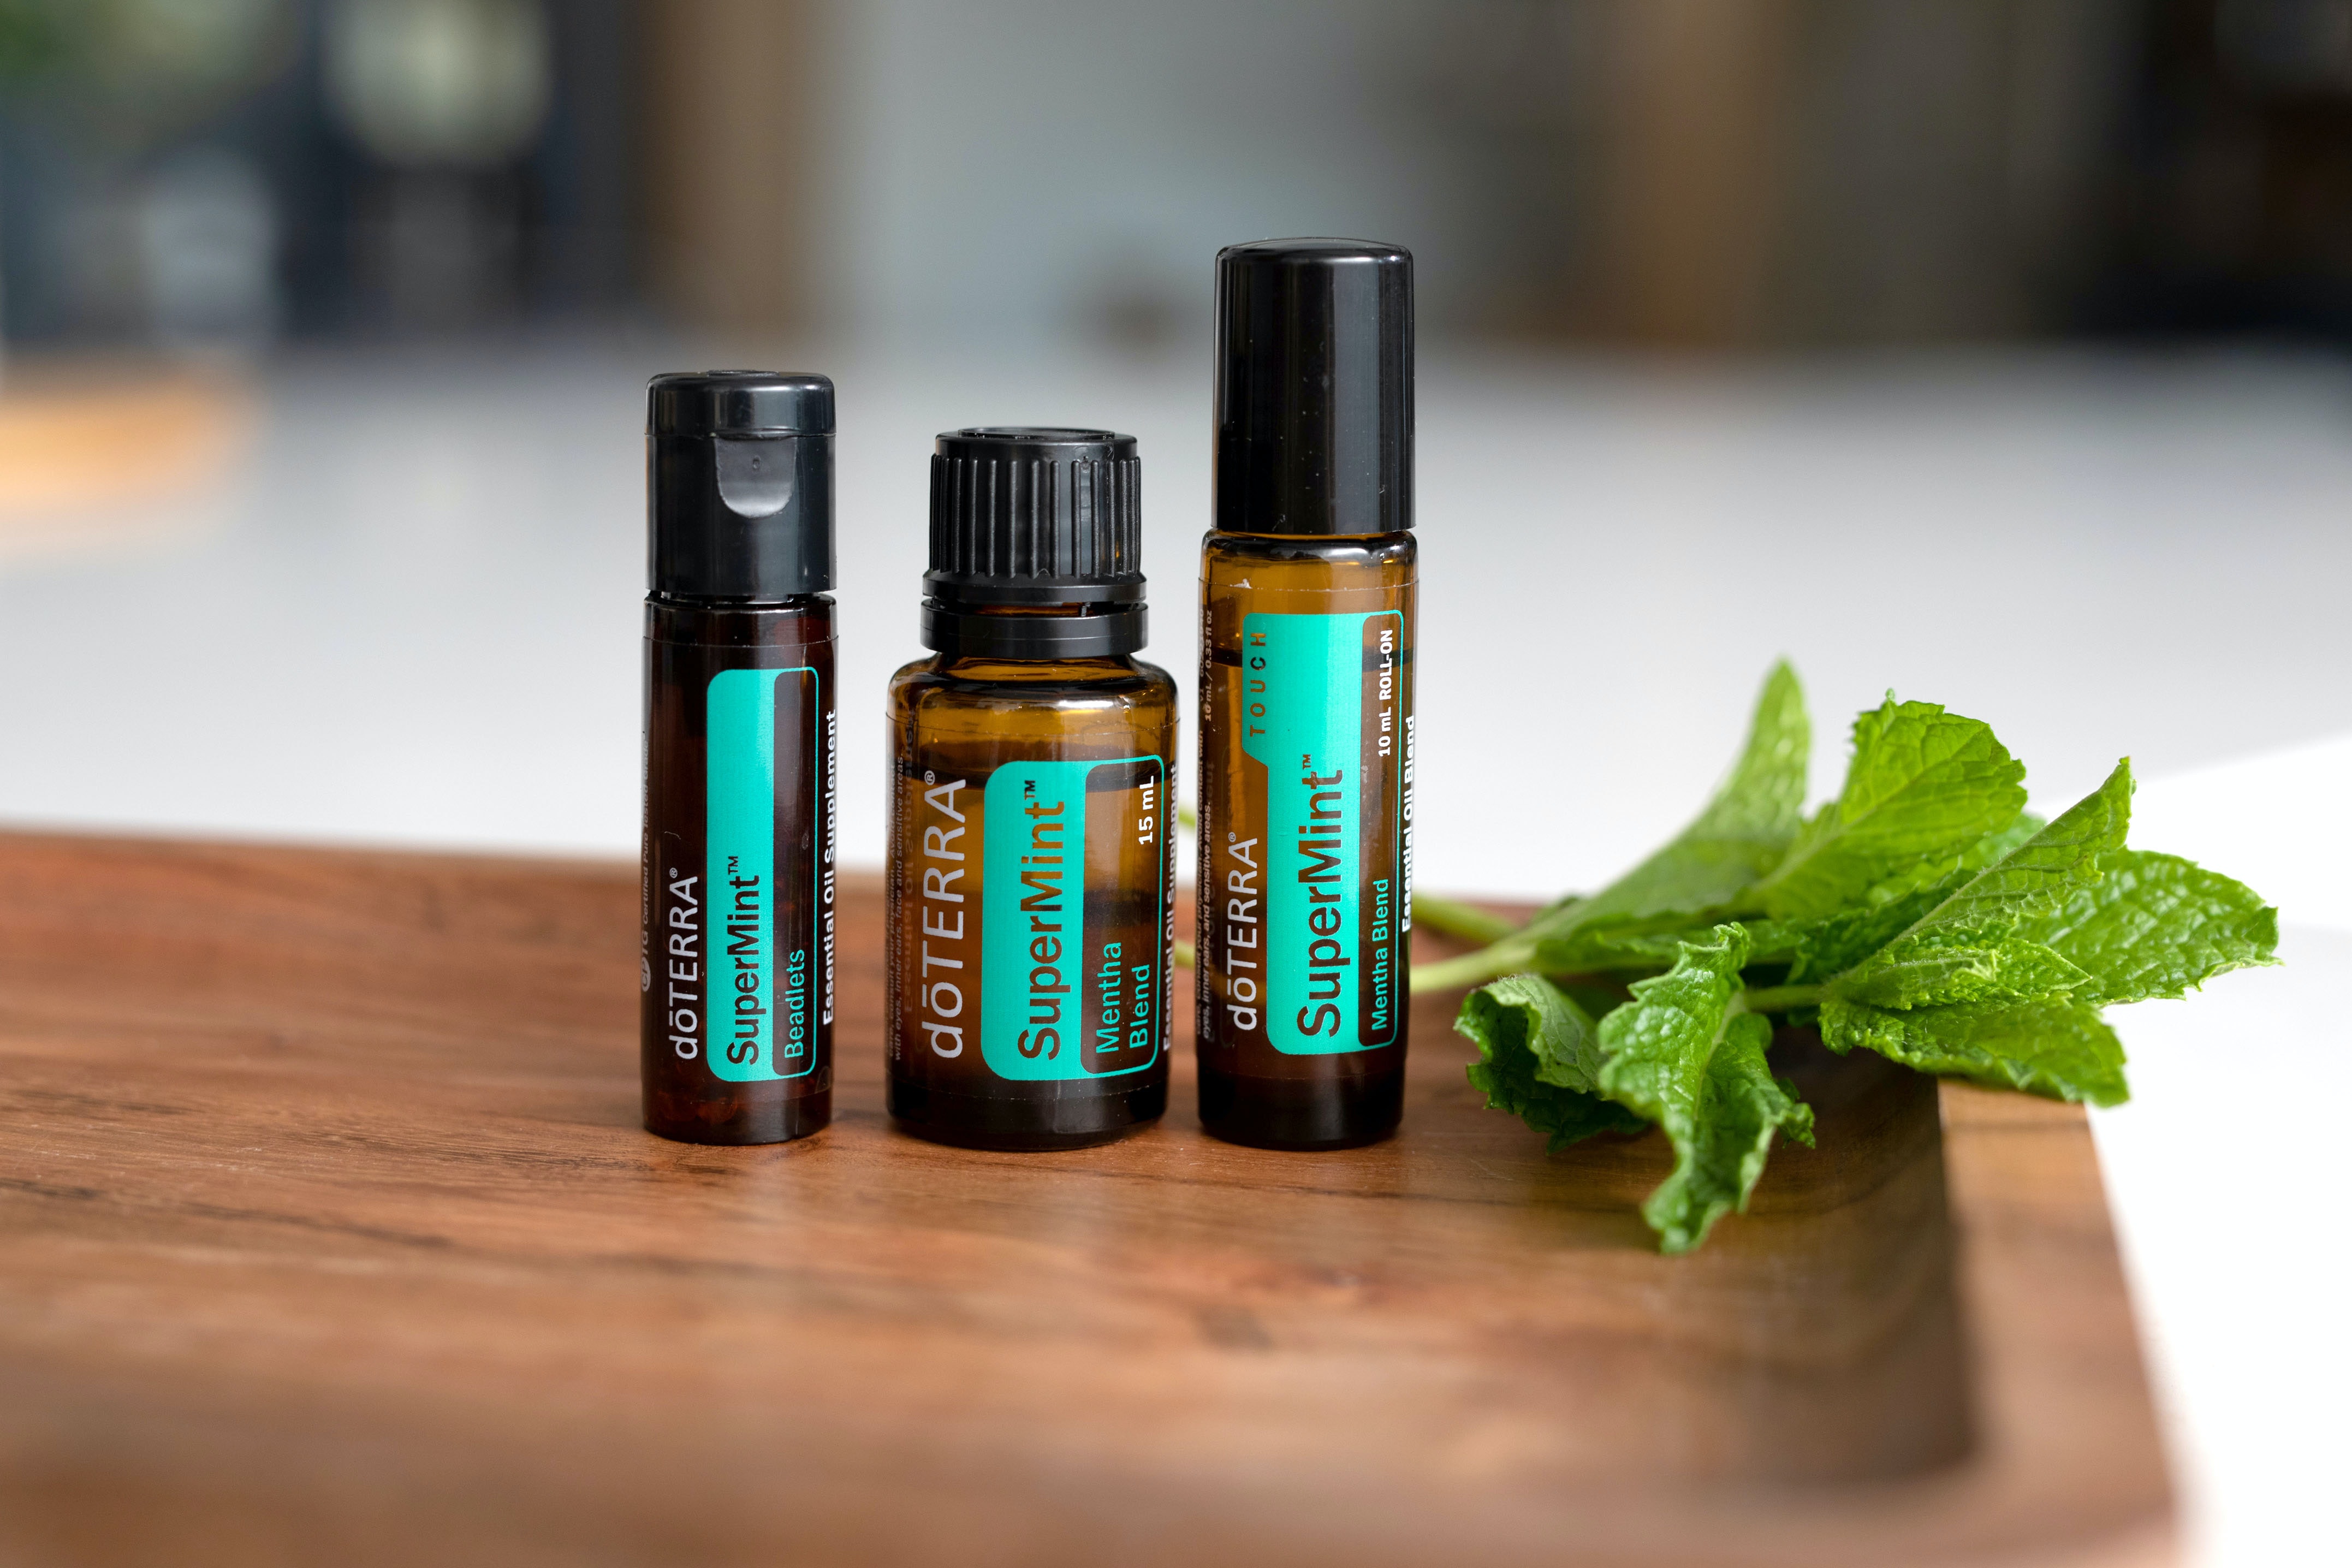
oil, liquid, plant, fluid, fines herbes, cosmetics, solution, drink, Tints and shades, leaf vegetable, ingredient, Solvent, paint, camera accessory, wood, electric blue, annual plant, herb, cameras optics, wood stain, still life photography, glass bottle, liqueur, hardwood, natural foods, coriander, glass, herbal